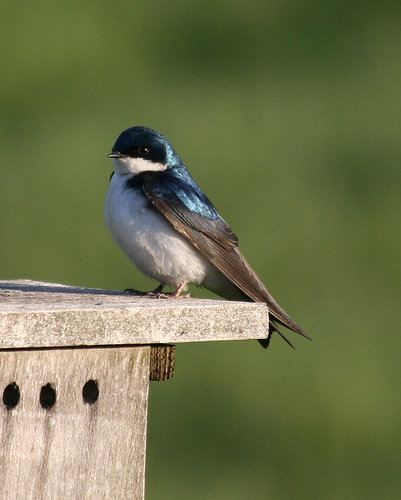
this small bird has a white belly, black and blue secondaries, and a tiny black beak.
a small bird with with black crown and white side and bellya smallish bird that is brown, white and a blueish-black color with a very small beak.
a white belly bird with black wings, head, and rump with a blue portion from head to rump.
this glossy, blue and black bird also has white plumage along its belly.
this particular bird has a white belly and breast and black and blue secondaries
this bird has wings that are brown and blue and has a white bellythe small bird is colorful with a shiny blue feathers and black.
a cute, blue-backed bird possessing a combined white breast plus throat whose crown and wing secondaries are black.
this bird has a black head, a white throat and belly, lustrous blue plumage on its back, and brown wings and tail.
Species: Tree Swallow